Evan Sayet

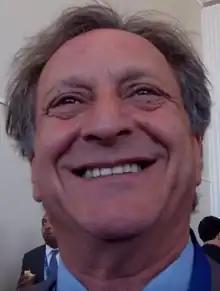
Sayet at CPAC in 2017

Evan Douglas Sayet (born October 29, 1960) is a comedian and conservative speaker.